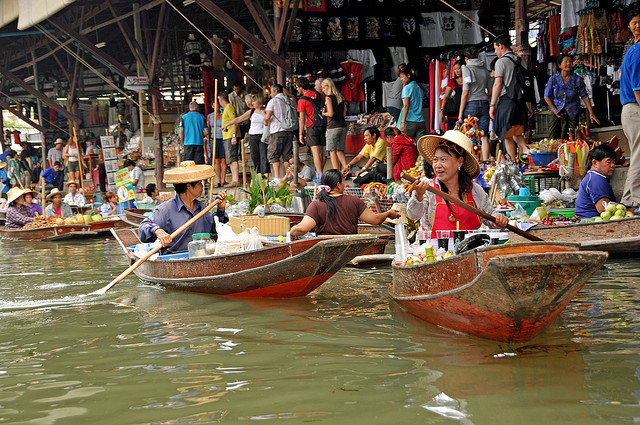
Two people in a boat paddling in a river.